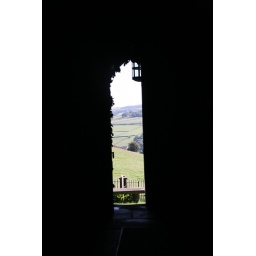
The door way of the church built in 1492.  The view was amazing!